History of Bahrain

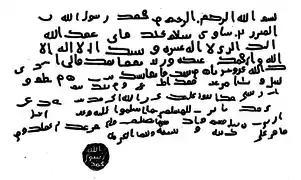
Facsimile of the letter written by Muhammed to the ruler of Bahrain.

Prior to Islam, researchers claim that Bahrain was inhabited by partially-Christianized Arabs, Aramaic-speaking agriculturalists, Persian Zoroastrians, and a small amount of Jews. According to archeological finds, Bahrain was indeed a centre of Nestorian Christianity. The Bahraini population is said to have spoken Syriac and Persian (likely Middle "Pahlavi" Persian) at the time.